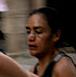
Age: 27